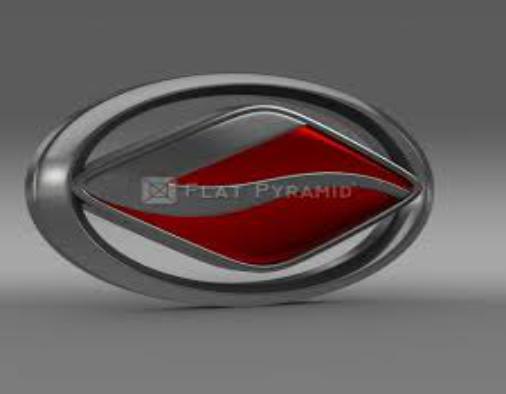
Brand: Landwind-2
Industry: Transportation